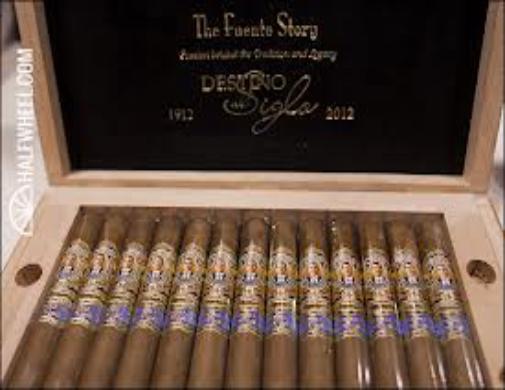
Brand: Arturo Fuente
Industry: Necessities